Seinäjoen Jalkapallokerho

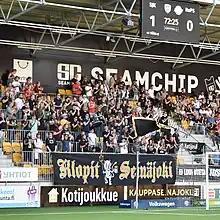
SJK supporters.

Seinäjoen Jalkapallokerho, commonly referred to as SJK, also internationally SJK Seinäjoki, is a Finnish professional football club from the city of Seinäjoki. The club plays in the Veikkausliiga, the highest tier of the Finnish league system. Their home ground is OmaSP Stadion, which is located near the city center and next to SJK's training facility Wallsport. SJK was formed in 2007 after the merger of TP-Seinäjoki and Sepsi-78. After starting in the third-tier, the club won the promotion to Veikkausliiga in 2014, and the next year won its first Finnish championship title.